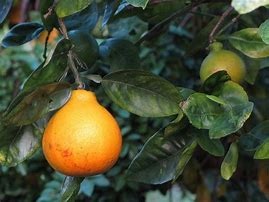
Label: mandarine